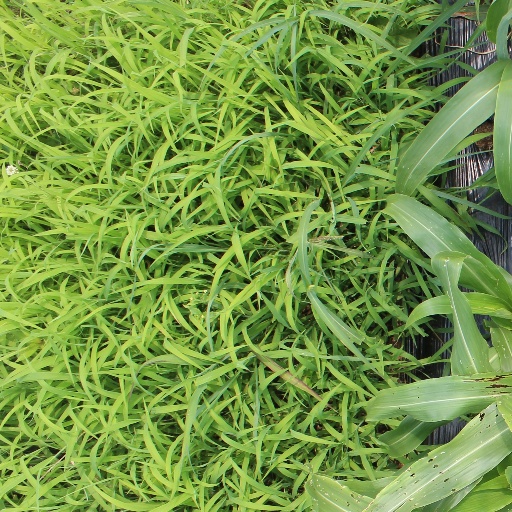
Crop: sorghum